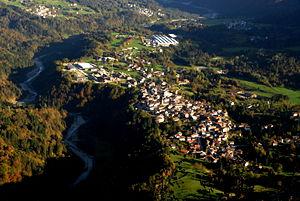
Ampezzo est une commune de 990 habitants, de la province d'Udine dans la région autonome du Frioul-Vénétie Julienne en Italie.